UWF Fury Hour

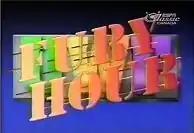

UWF Fury Hour is a professional wrestling television program that was produced by Universal Wrestling Federation (UWF) and broadcast weekly every Monday night on SportsChannel America from October 1, 1990, to September 23, 1991. The show was part of the network's "Feet, Fists and Fury" programming block that also included kickboxing and boxing.